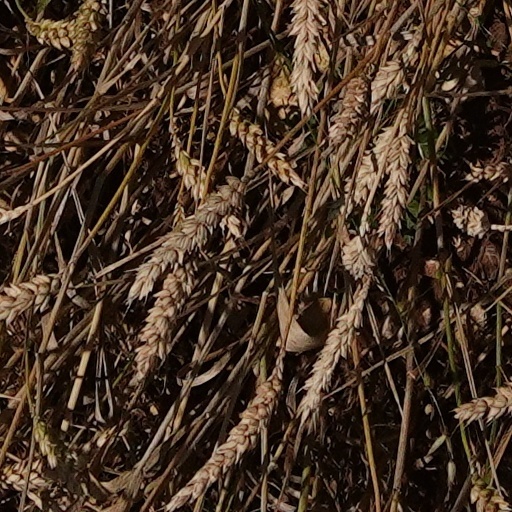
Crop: wheat